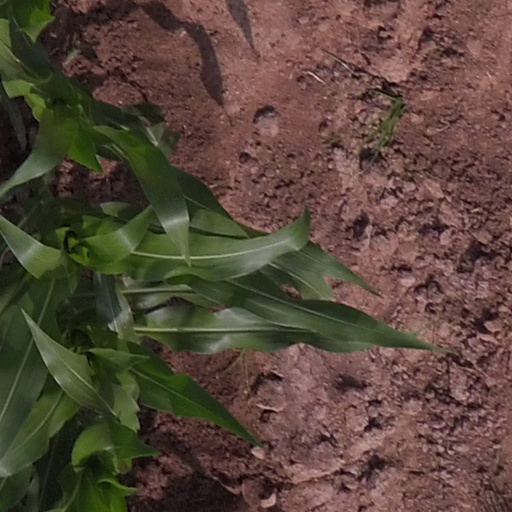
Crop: maize; corn